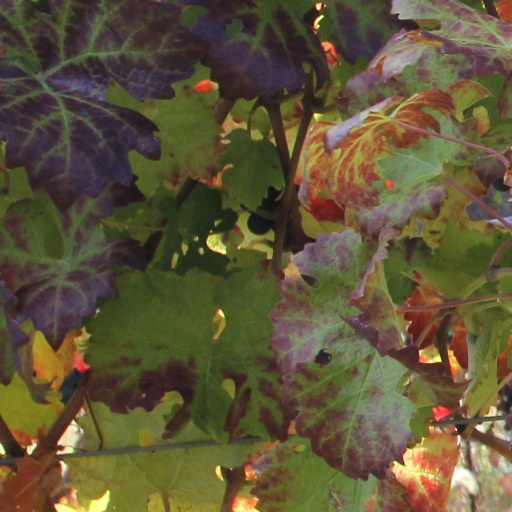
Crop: grape